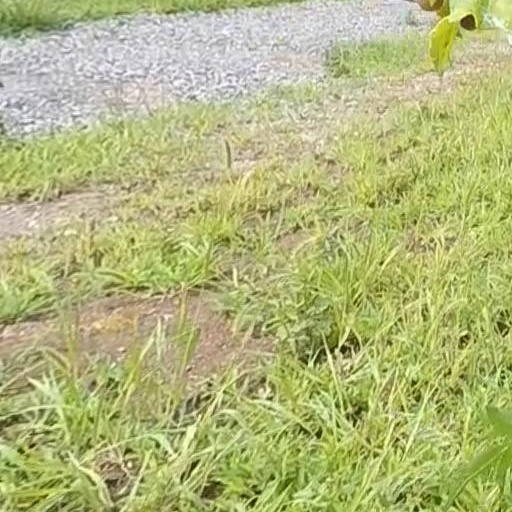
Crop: grape